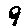
Label: 9